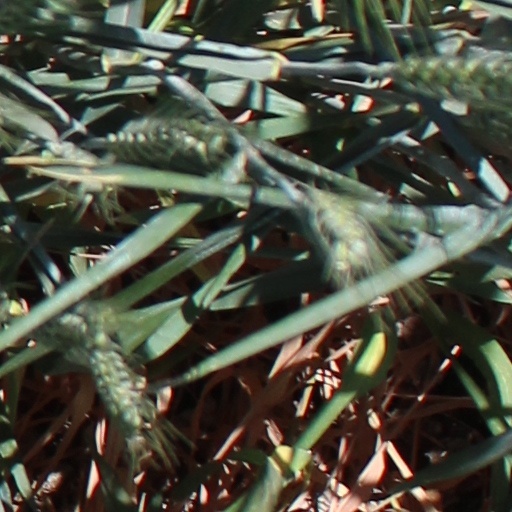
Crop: wheat